Hermann Detzner

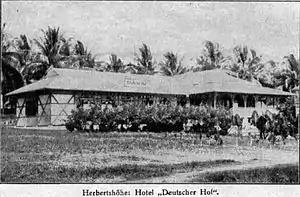
German hotel at Herbertshöhe (Kokopo) on New Pomerania, circa 1912. The small German colony in Herbertshöhe had capitulated to the Australian troops by mid-September 1914.

He had progressed well inland when, on 4 August 1914, Britain declared war on Germany. As World War I spread to the Pacific, Australian troops invaded German New Guinea, taking the German barracks in Herbertshöhe (Kokopo) and forcing the defending German colonial troops to capitulate on 21 September after their defeat at Bita Paka. At the beginning of October, he was still unaware of the state of war that now existed between his country and the Commonwealth.